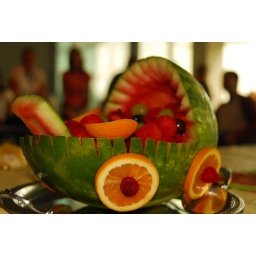
Baby Carriage fruit bowl by Amishi